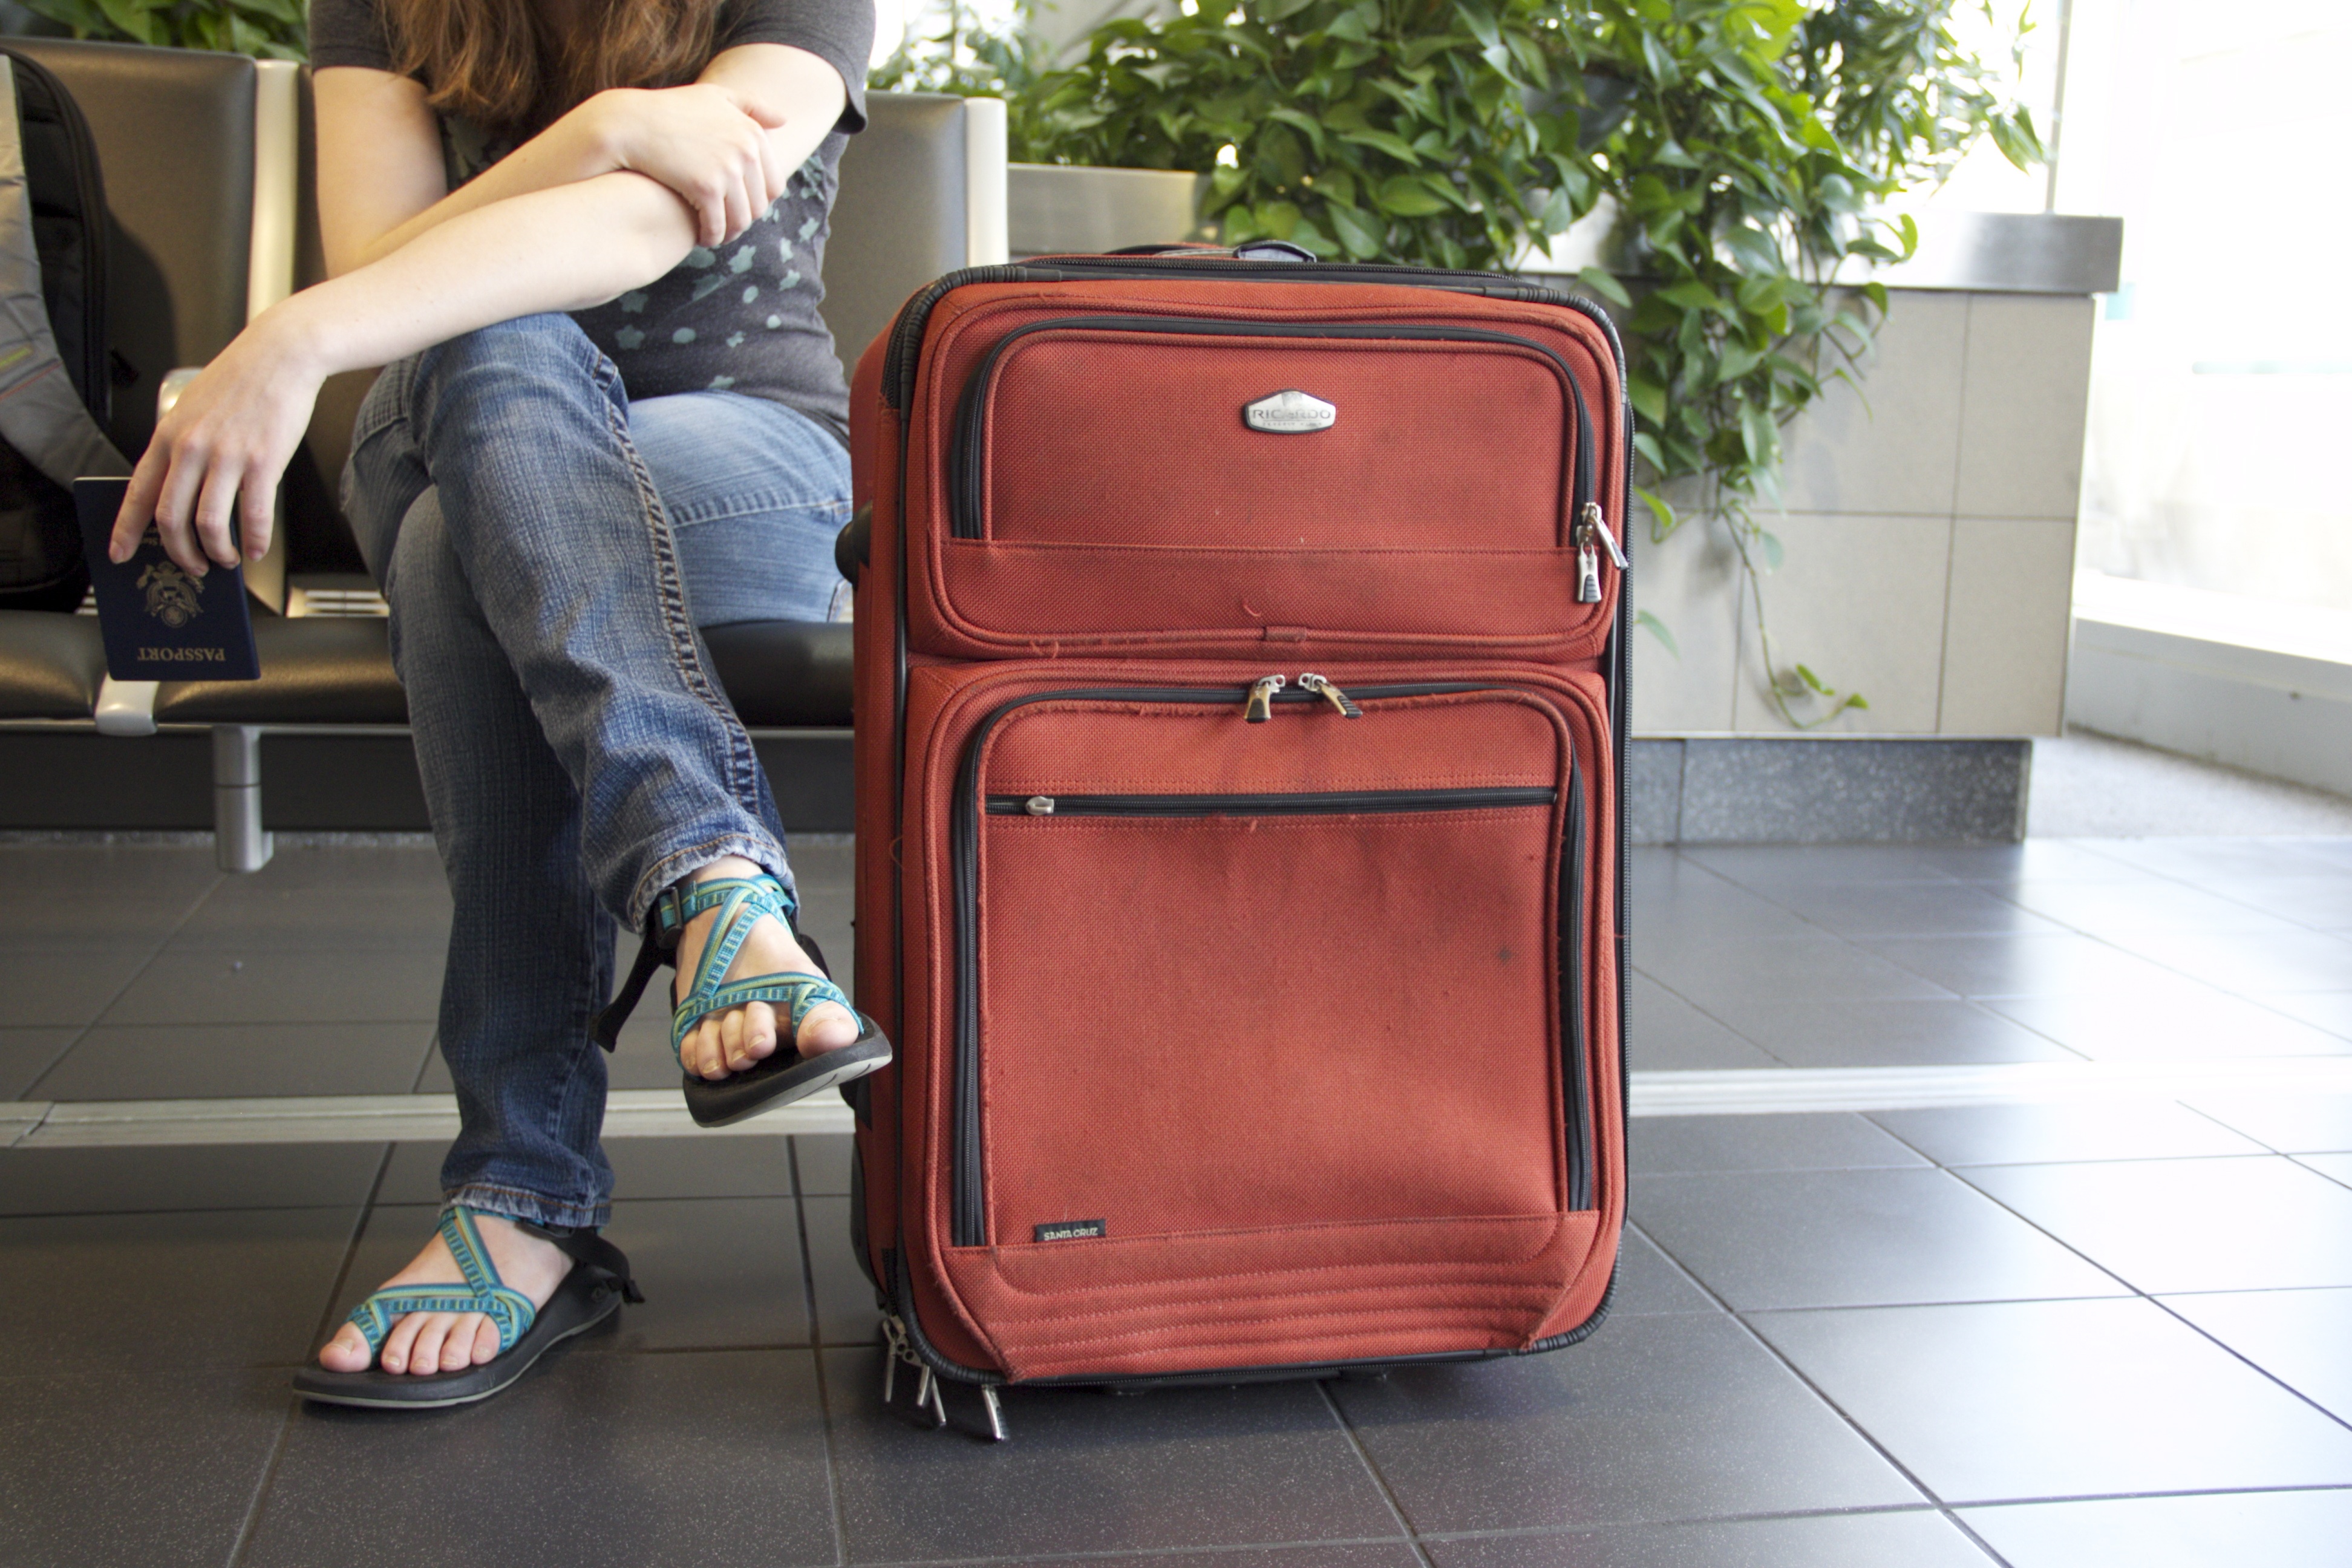
girl, airport, travel, journey, traveler, furniture, trip, luggage, product, suitcase, passport, baggage